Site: brandenburg
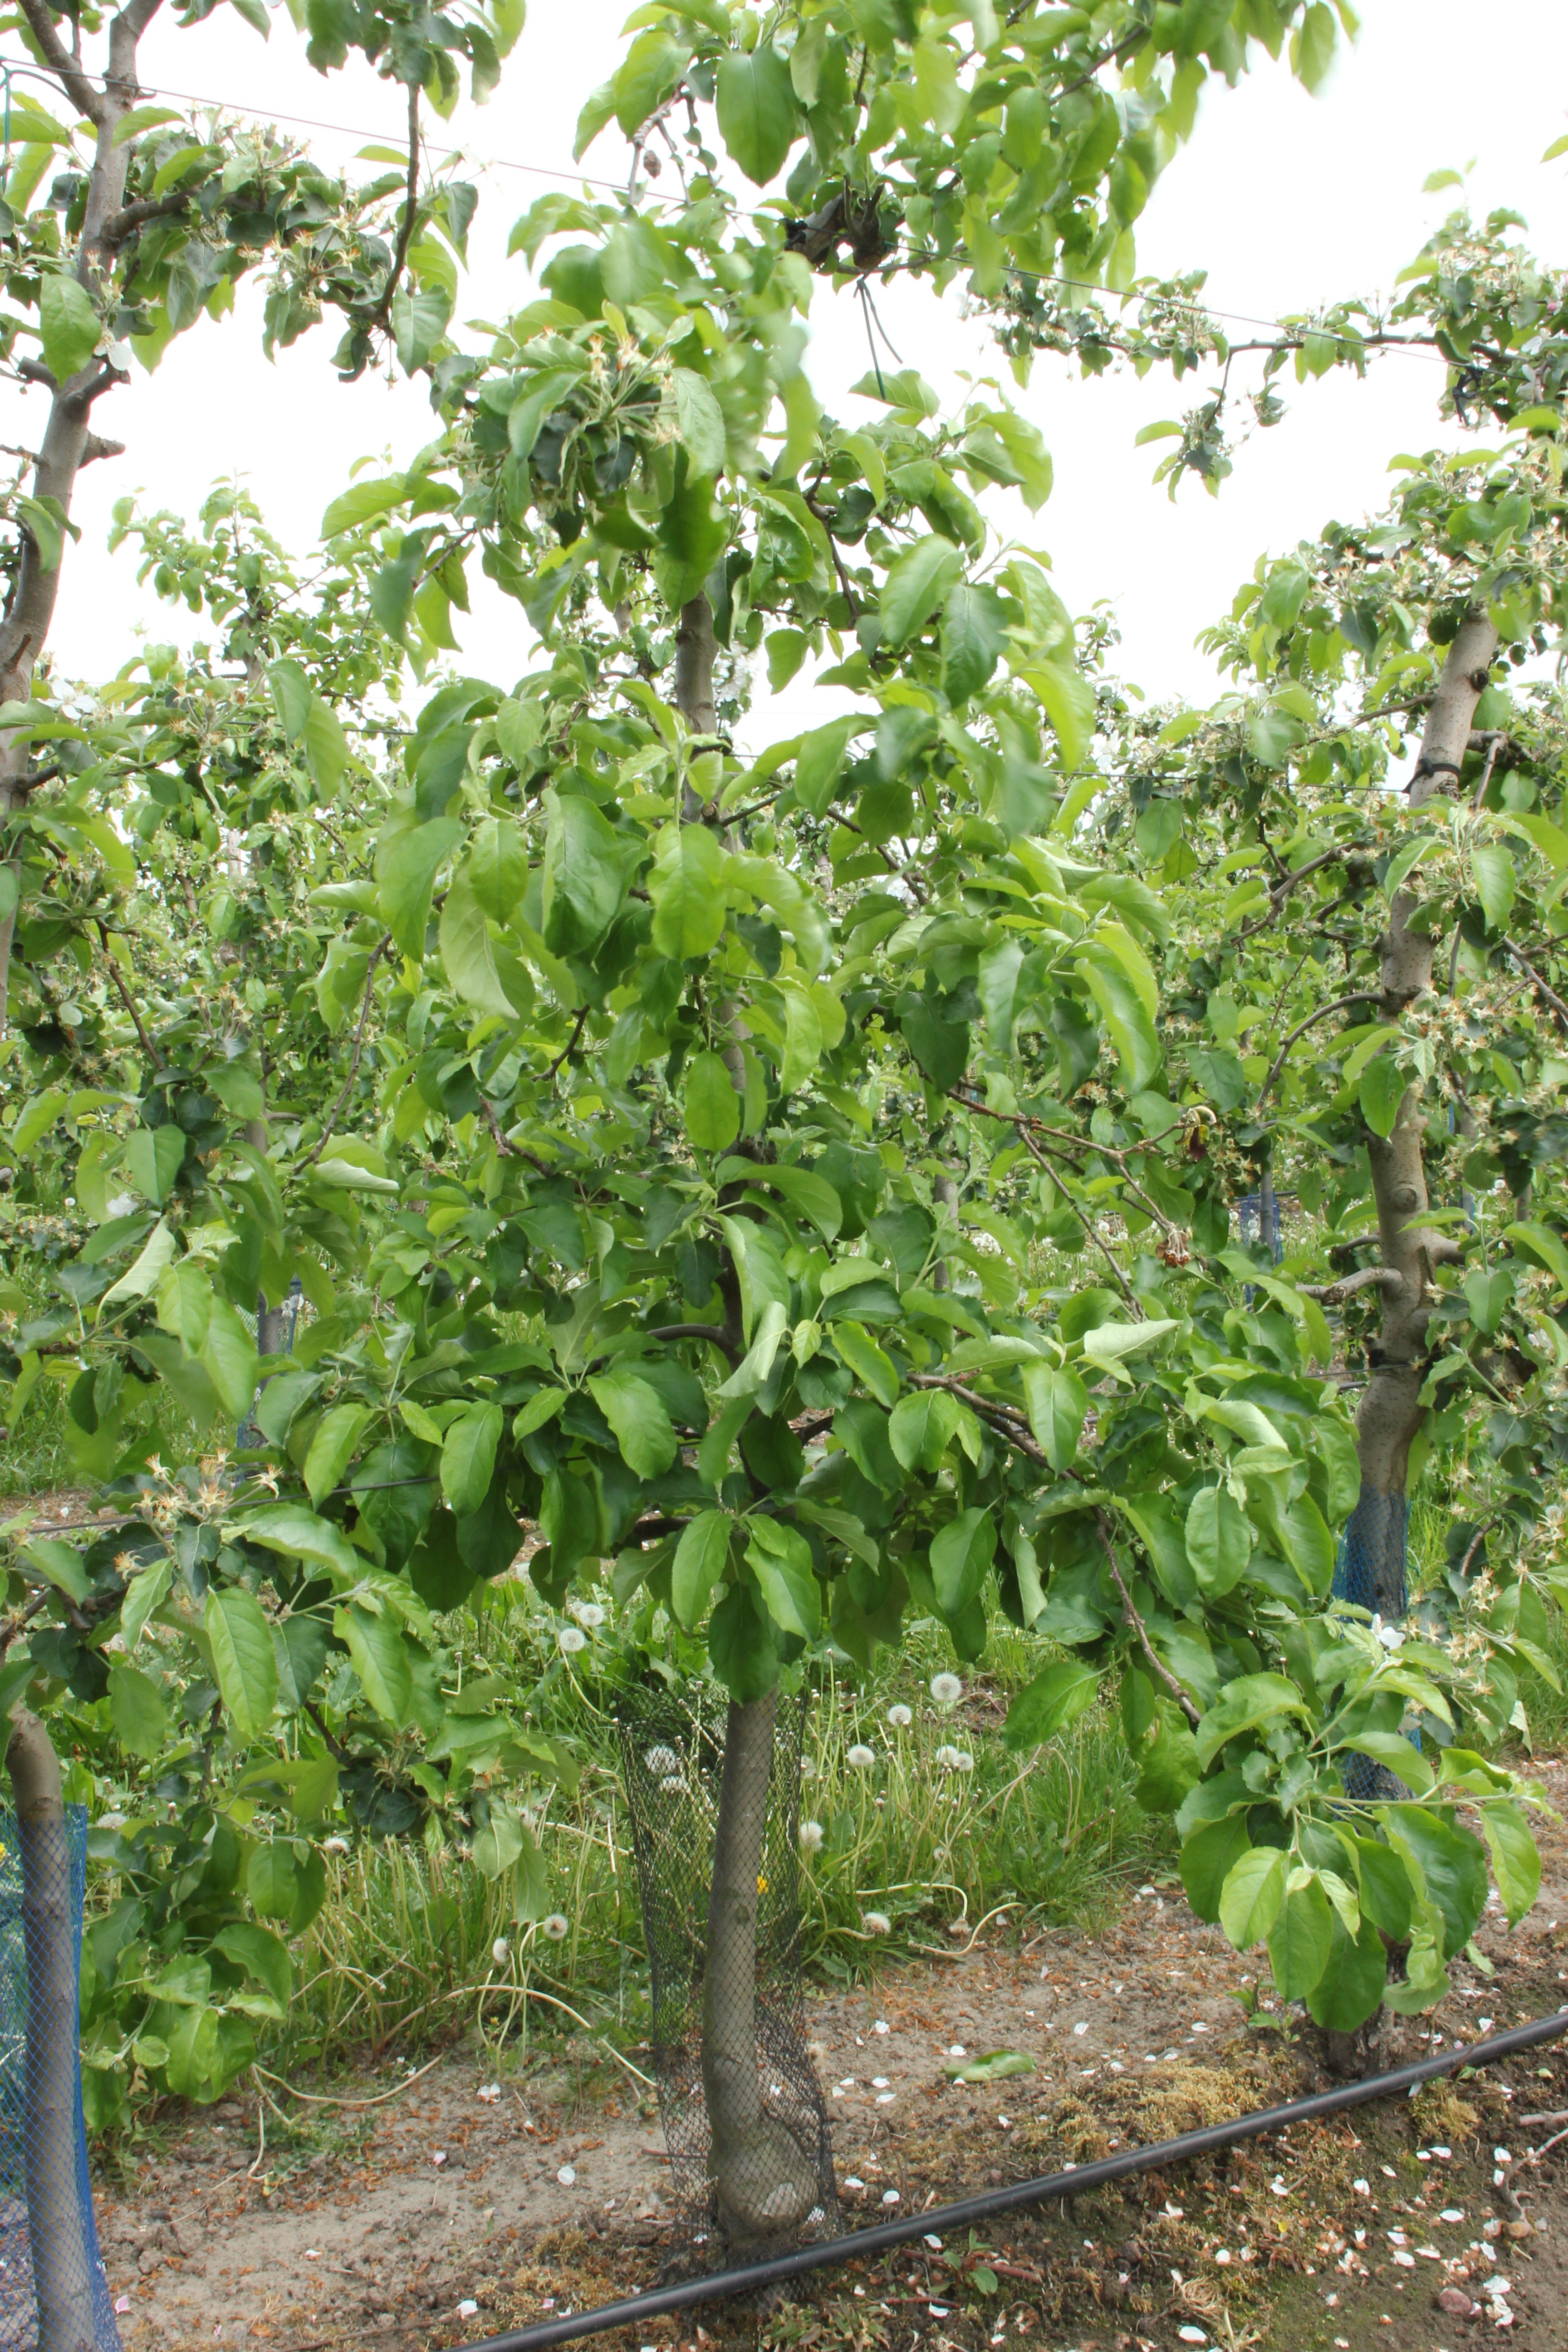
Growth stage (BBCH 67): Flowering